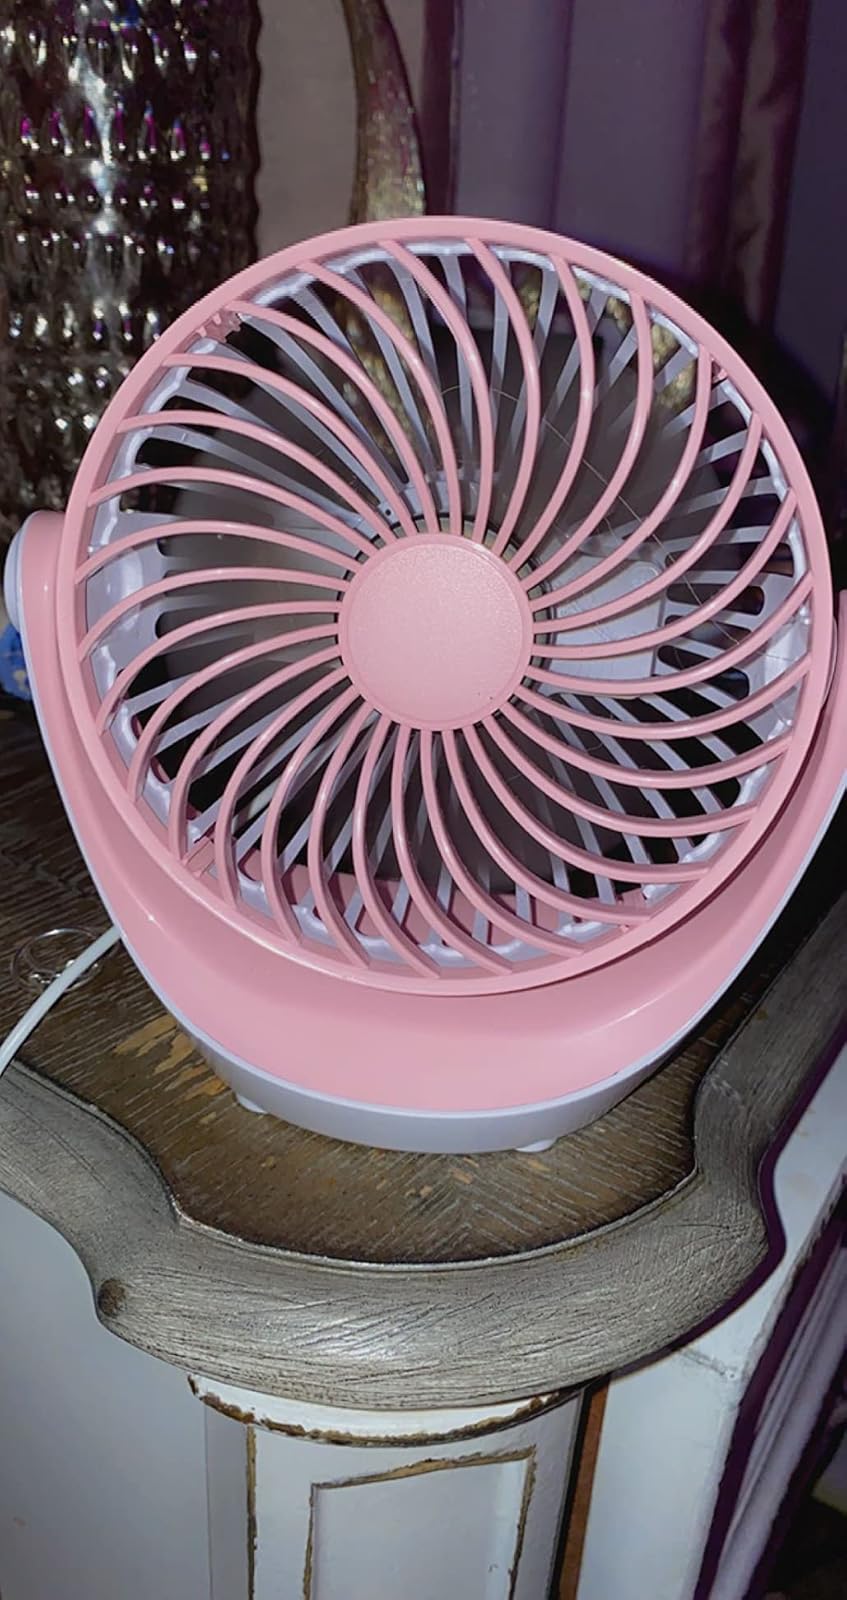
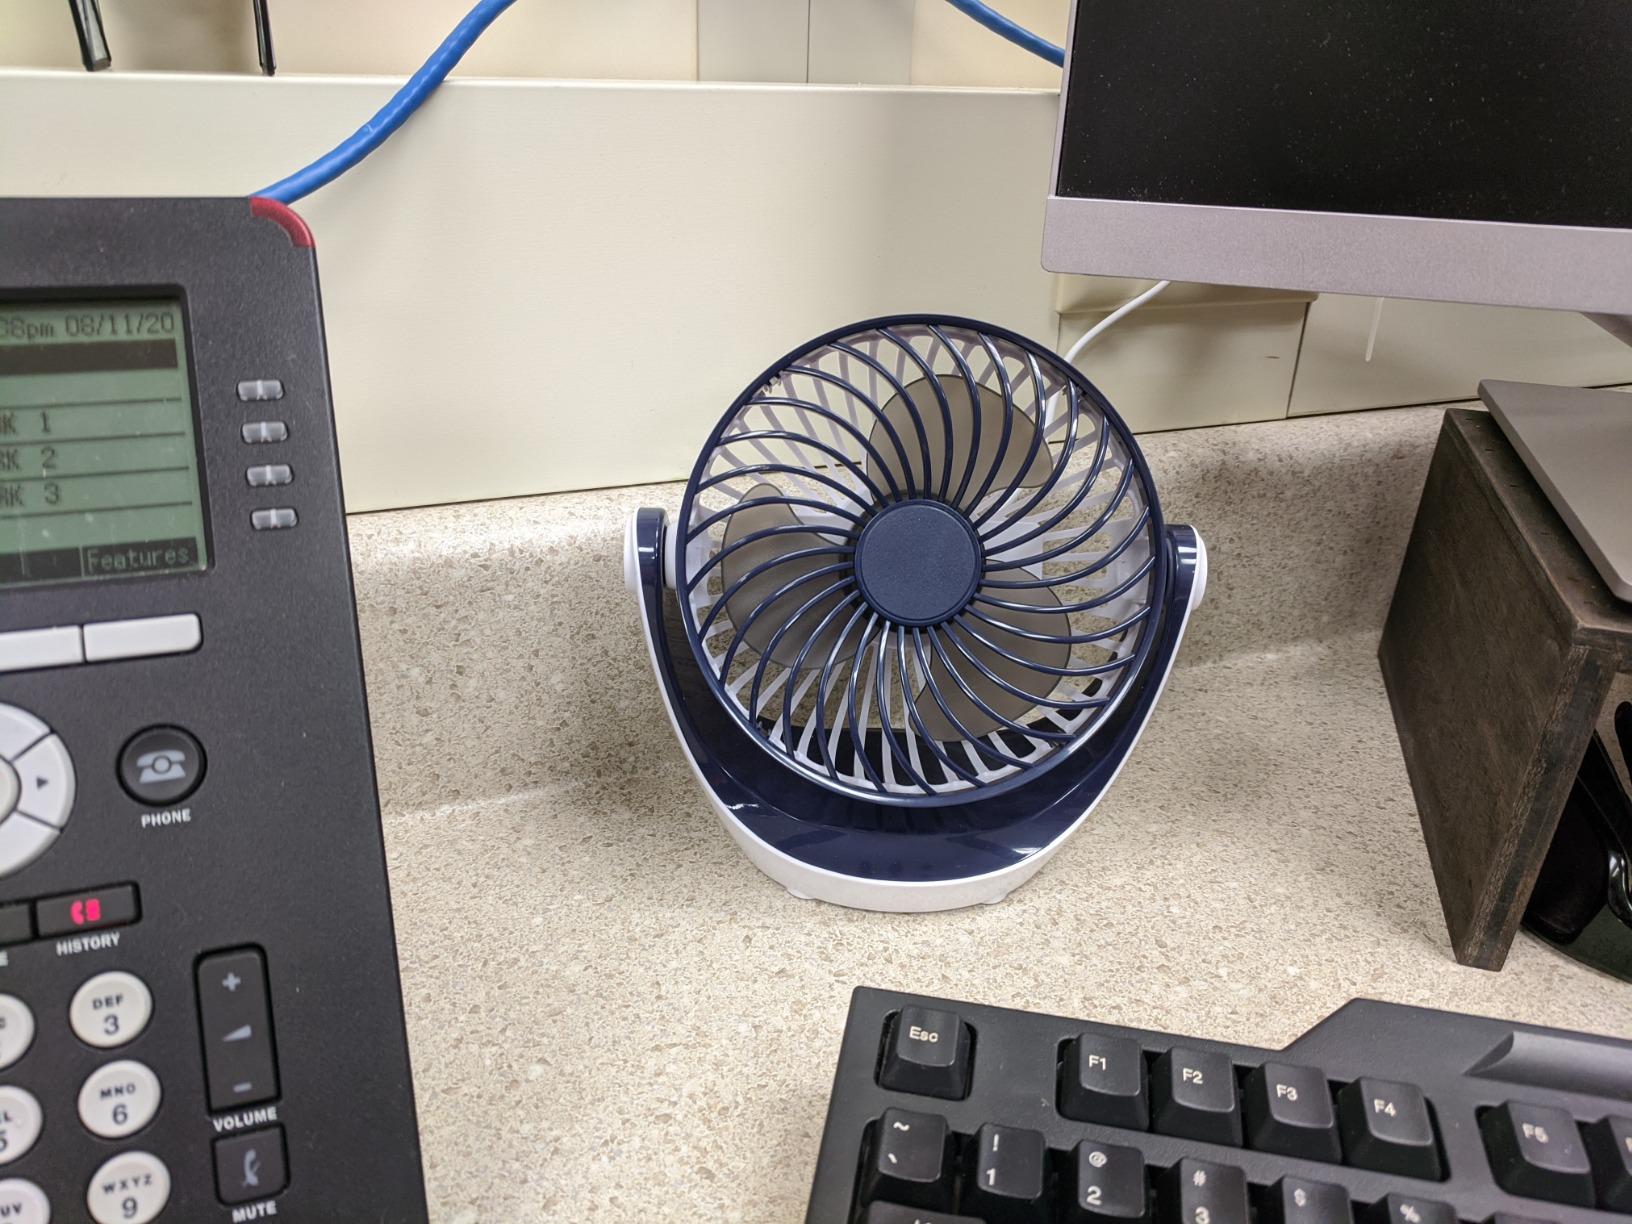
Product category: fan
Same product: no